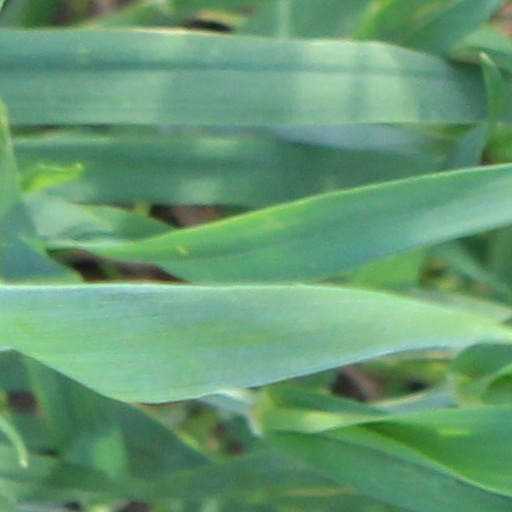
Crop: wheat